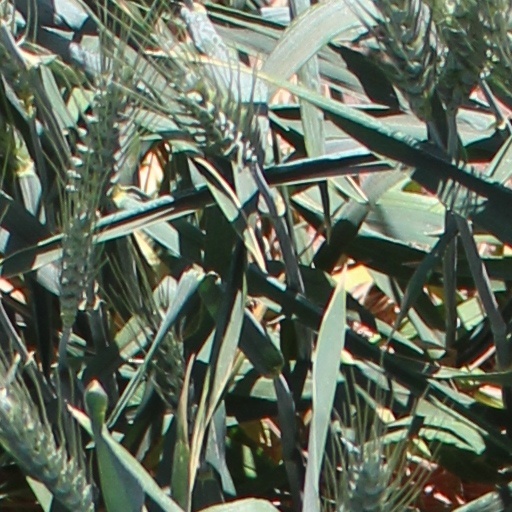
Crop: wheat